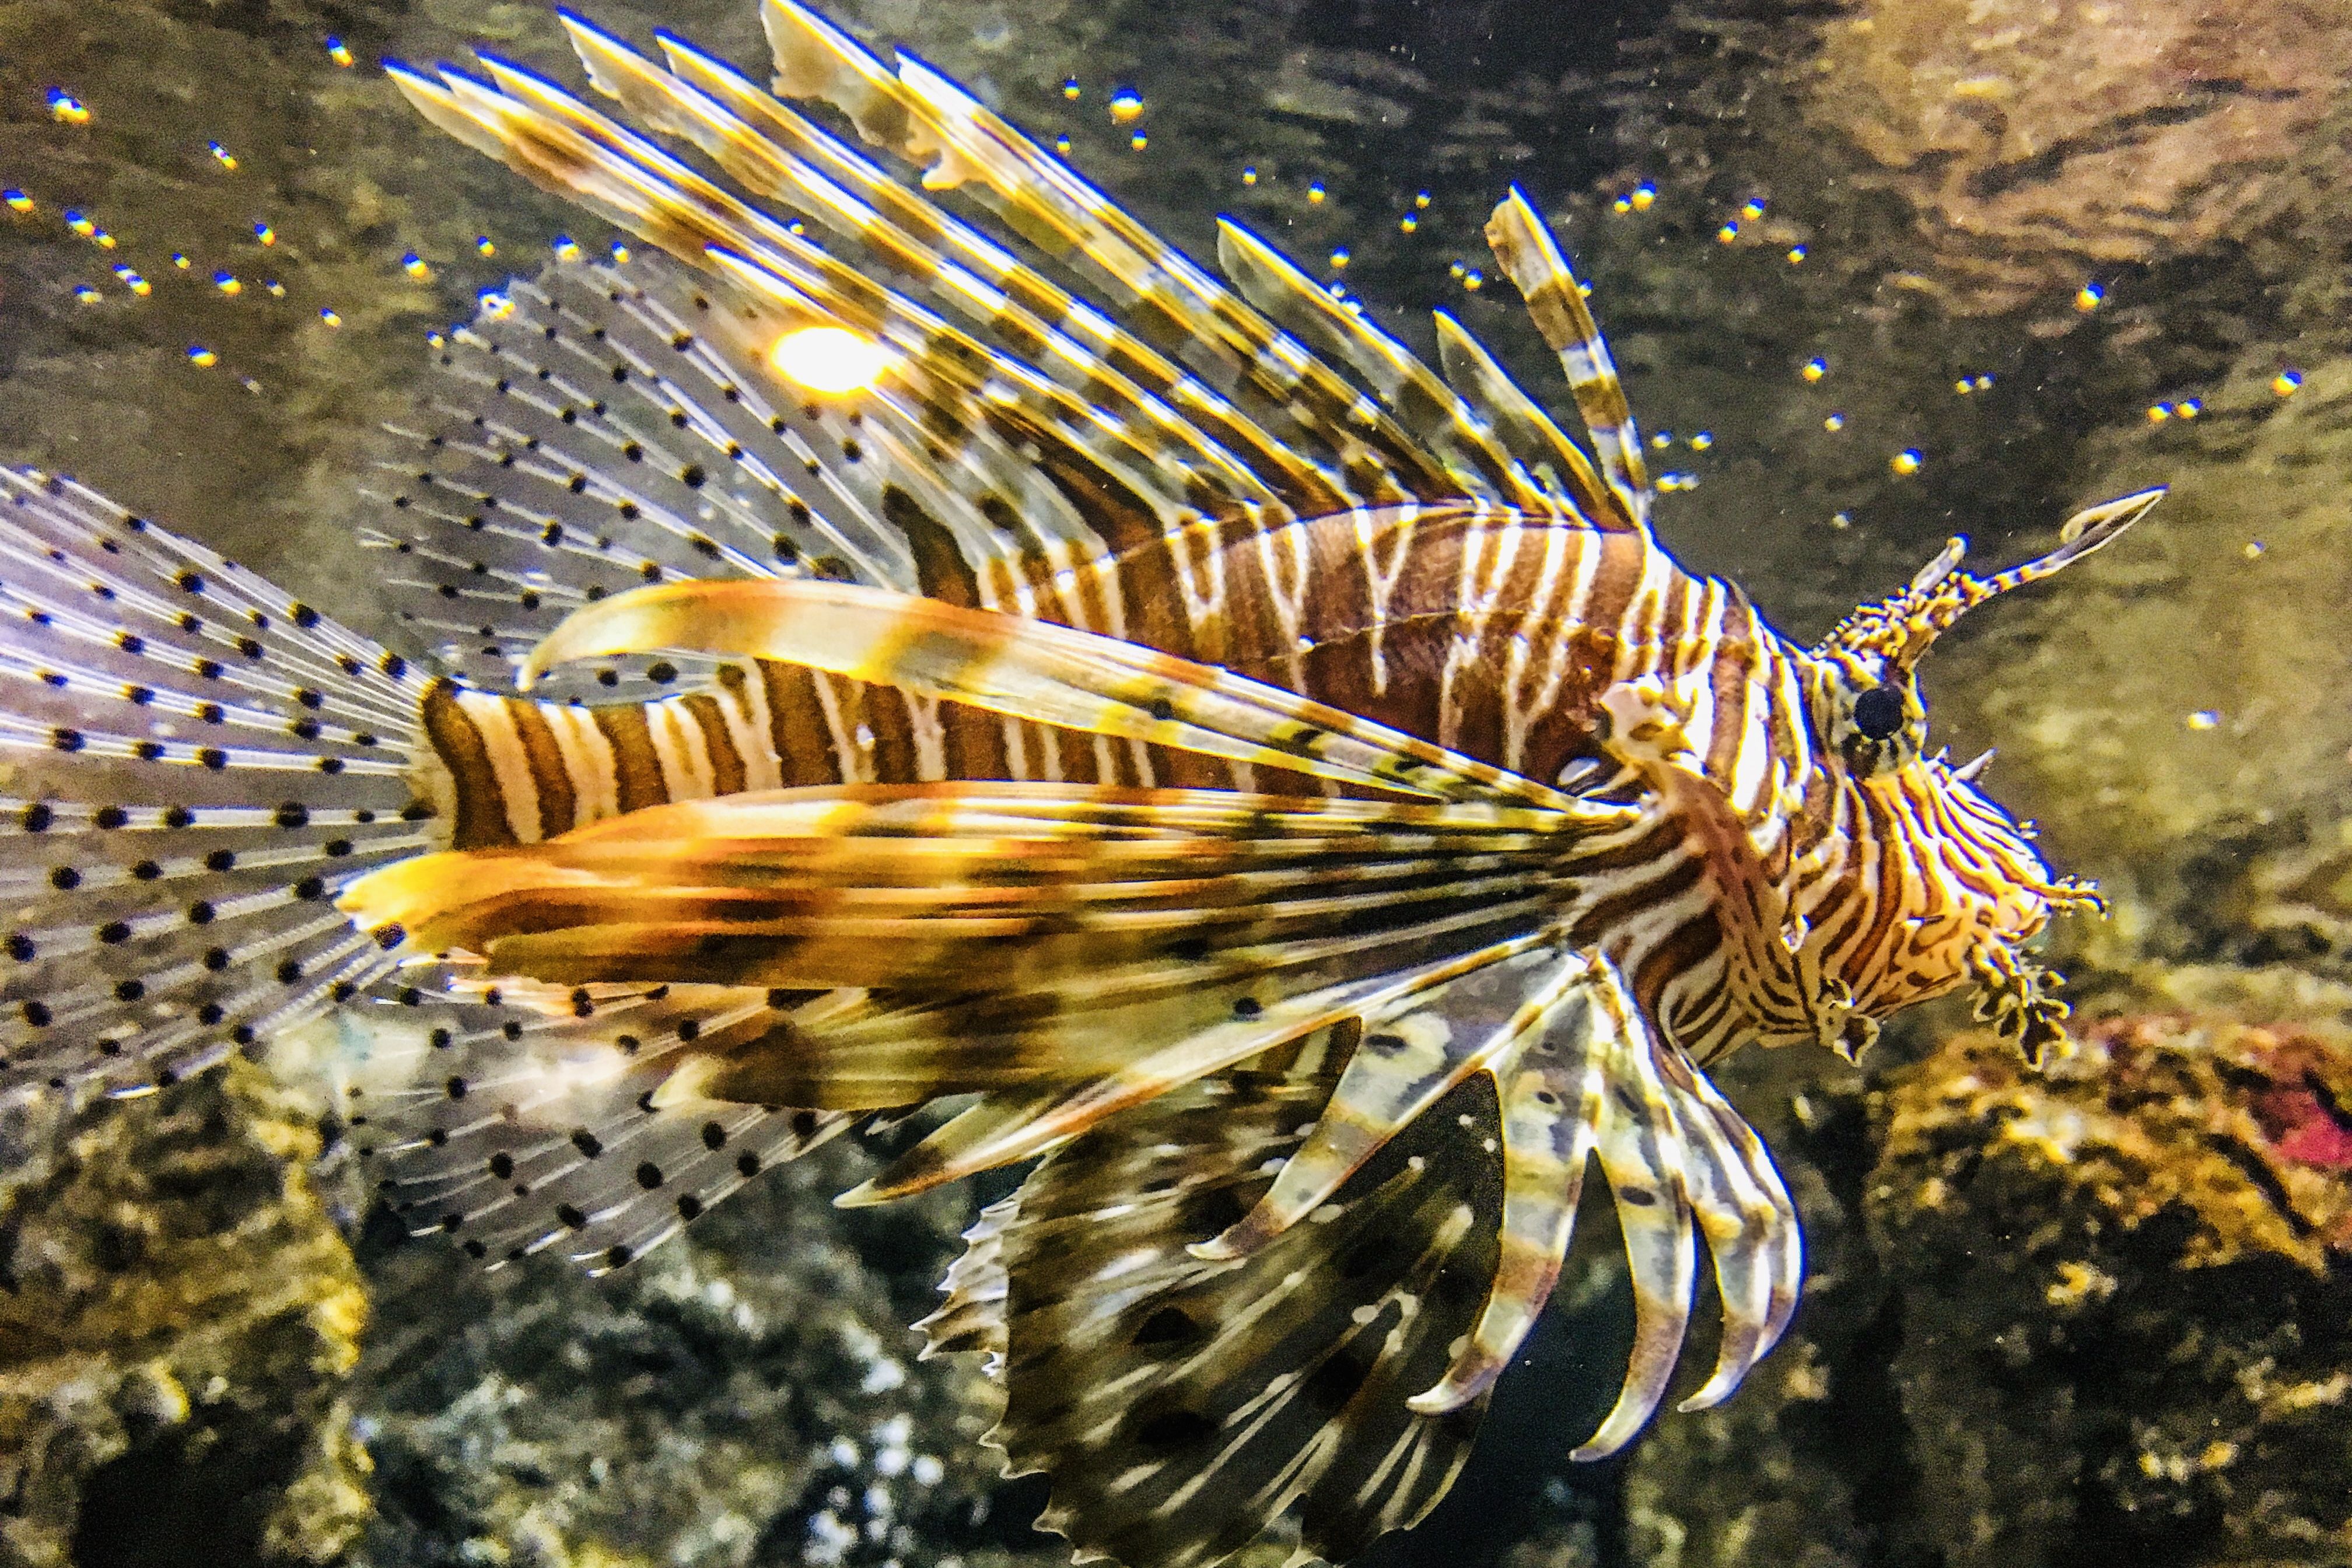
Colorful Fish
The image shows a fish underwater. The fish has a distinctive orange and white striped pattern and a transparent tail with white stripes and small black dots.
A seascape of a beautiful, colorful fish with long, white, and orange fins. The photo was taken from a close-up angle to highlight the fish's colorful pattern. The lighting is artificial, and the background is slightly dark, showing rocks.
Labels: Aquatic, Water, Animal, Nature, Outdoors, Reef, Sea, Sea Life, Fish, Aquarium, Coral Reef
Camera: Apple iPhone SE
Lens: iPhone SE back camera 4.15mm f/2.2
Aperture: F2.2
Exposure: 1/25 sec
ISO: 200
Focal length: 4.2 mm